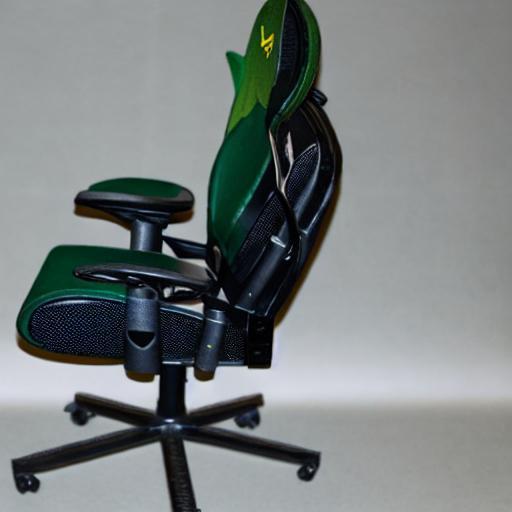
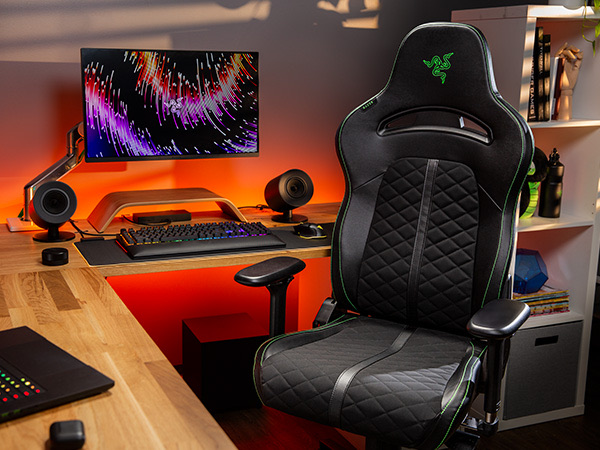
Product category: items_chair
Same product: no